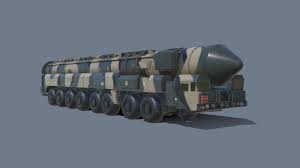
Label: Rs-24